Nick Hækkerup

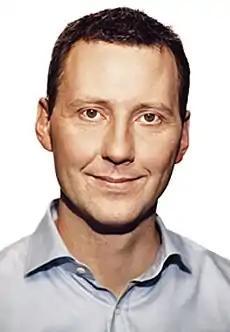
Hækkerup in 2011

Nick Hækkerup (born 3 April 1968) is a Danish writer and politician of Social Democrats who has been serving as the Minister of Justice in the Frederiksen Cabinet from 2019 to 2022. He previously served as Minister of Defence, and Minister of Health.